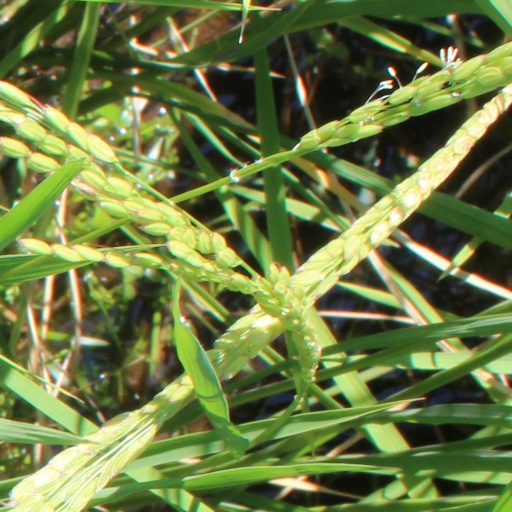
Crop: rice